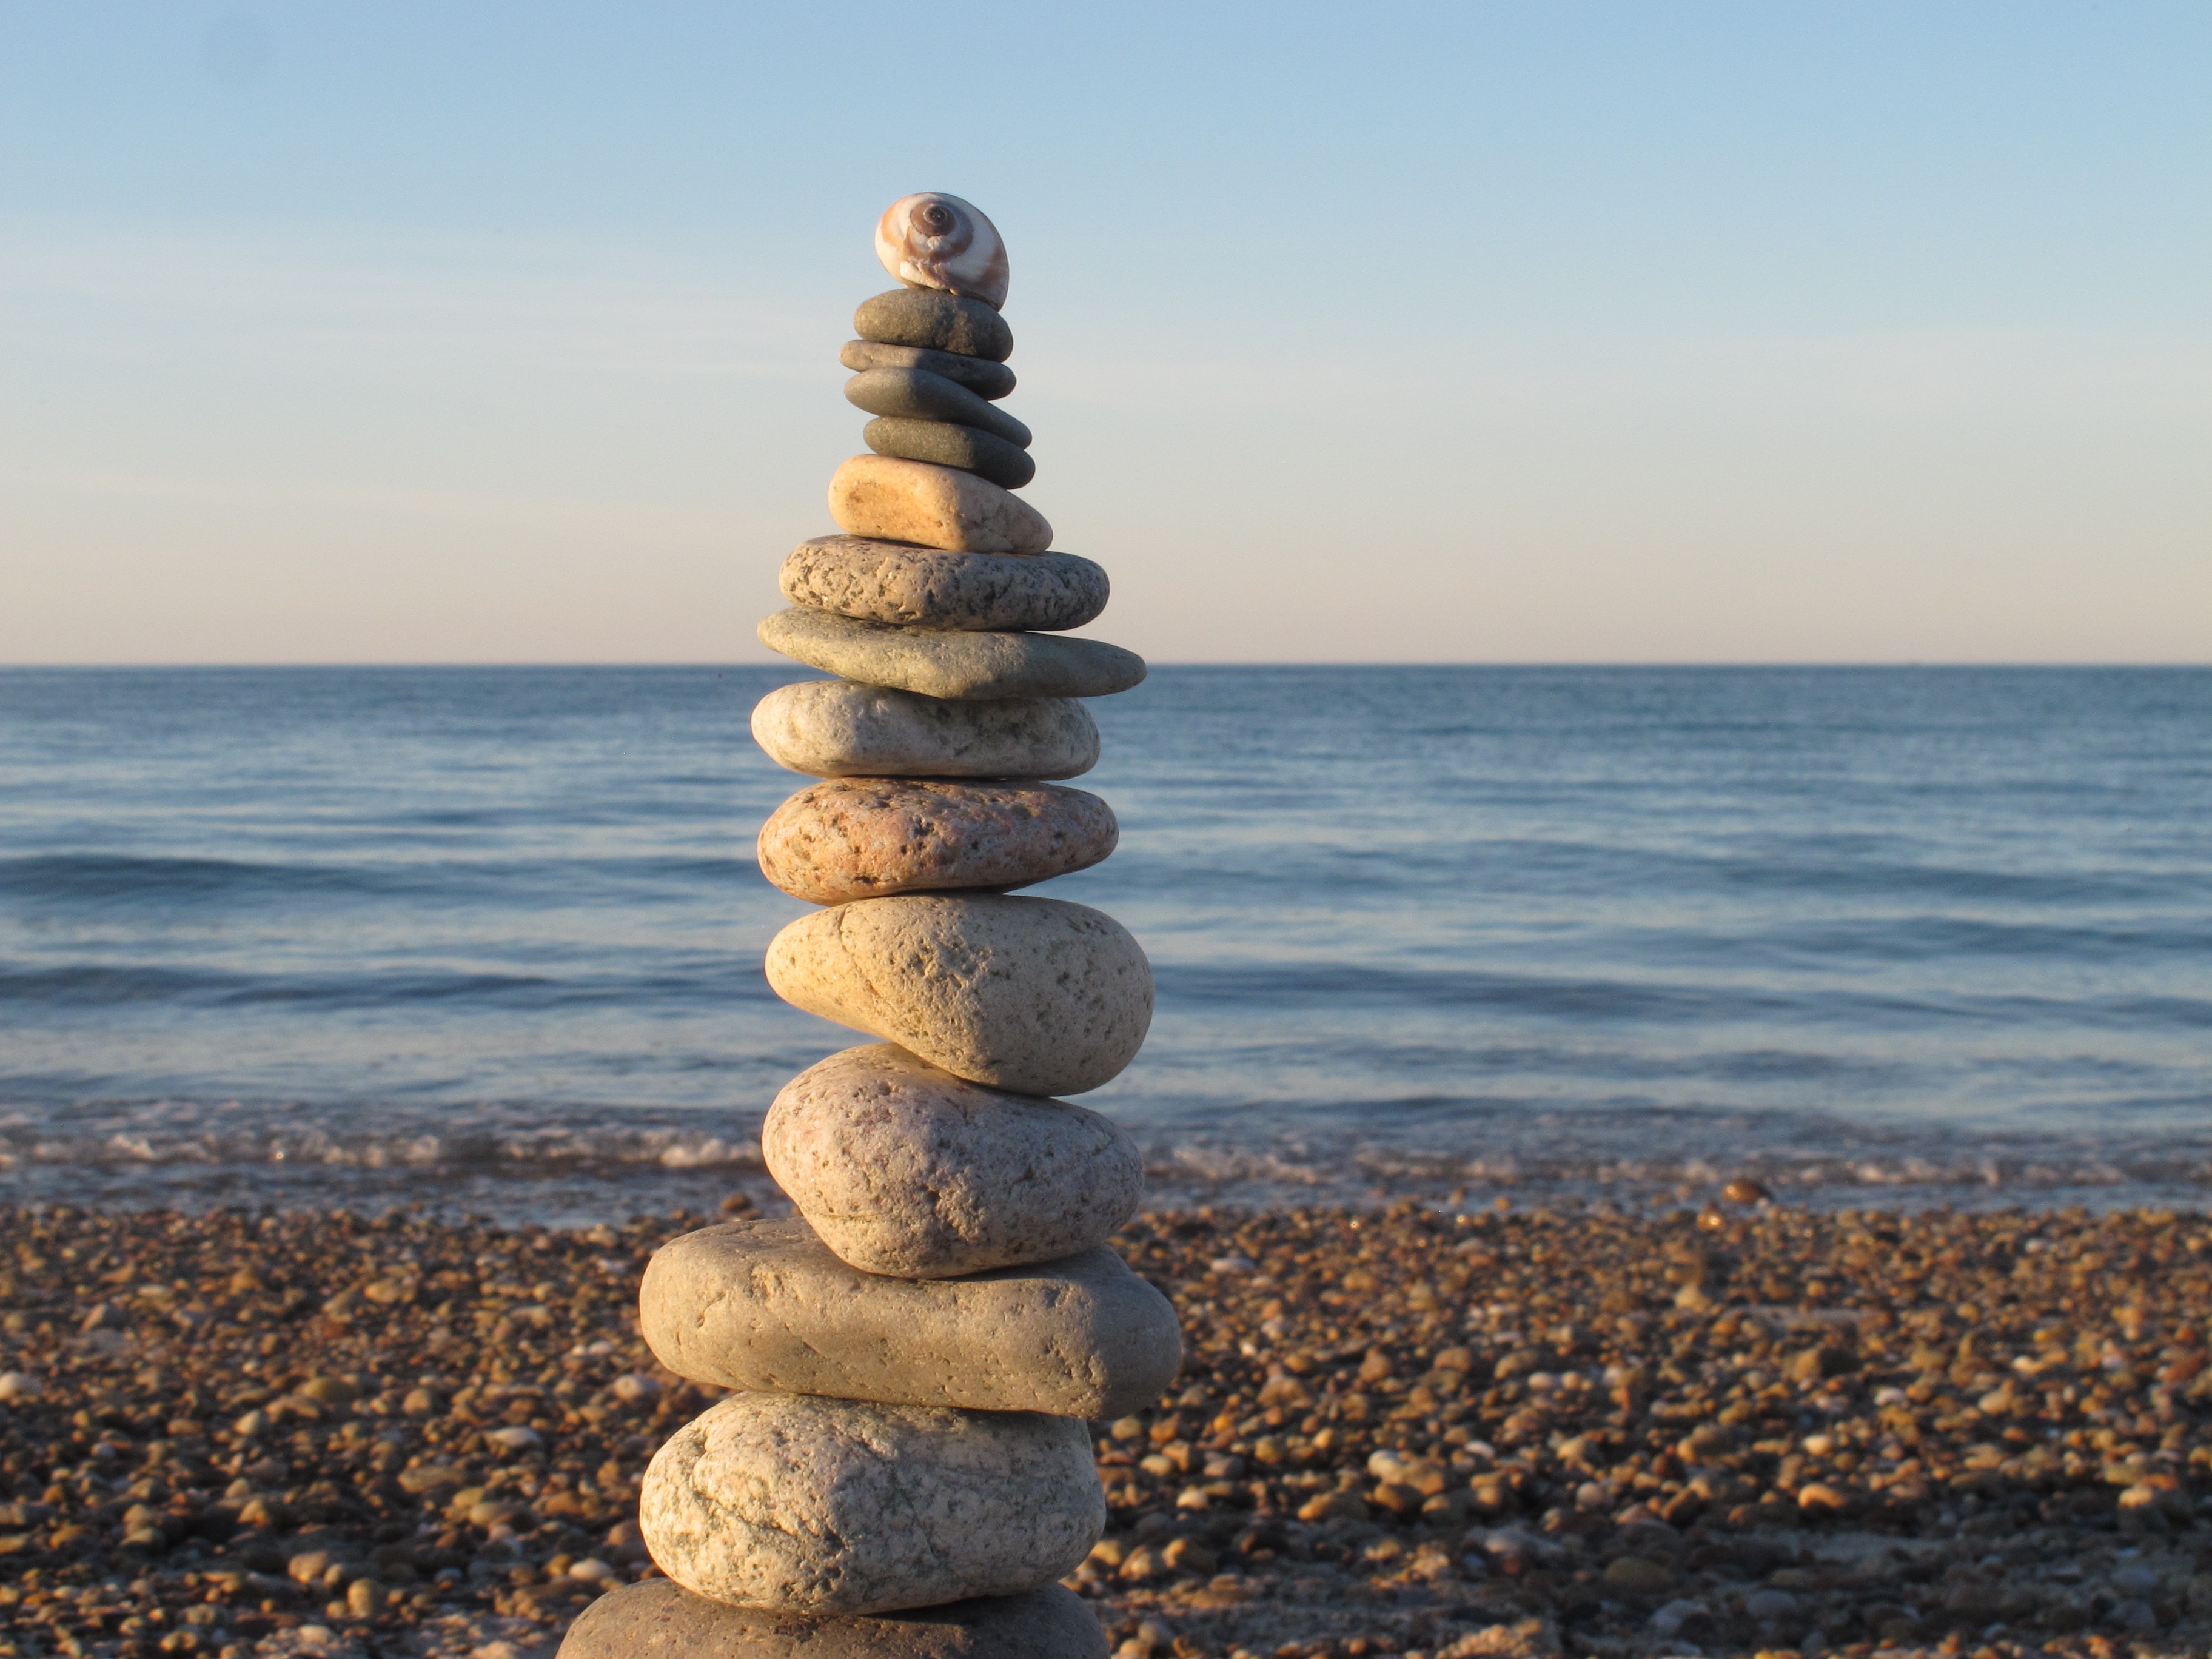
beach, sea, coast, water, nature, sand, rock, horizon, sky, wood, shore, stone, monument, formation, statue, reflection, splash, natural, blue, material, body of water, sea shell, rocks, outdoors, sculpture, sunny, waves, temple, creation